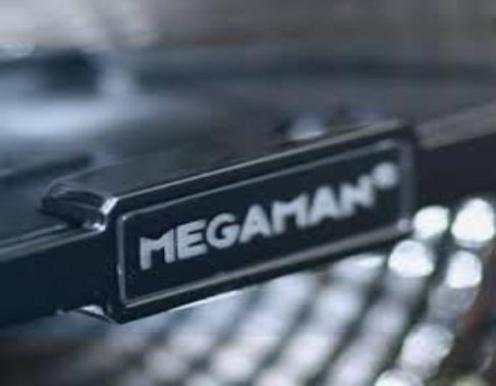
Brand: manjiamei
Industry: Necessities